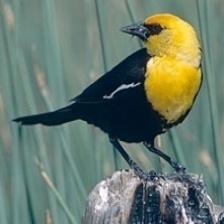
Species: YELLOW HEADED BLACKBIRD
Scientific name: XANTHOCEPHALUS